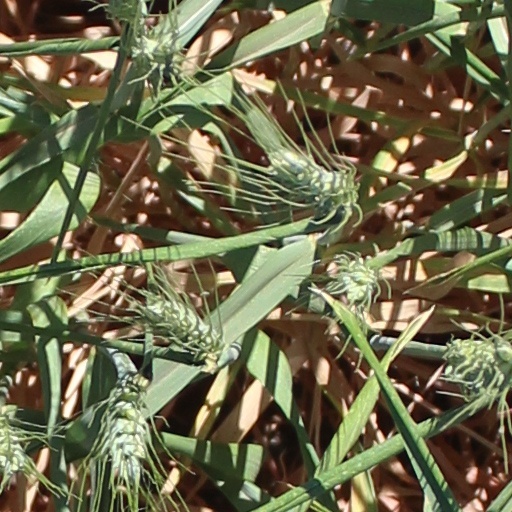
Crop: wheat